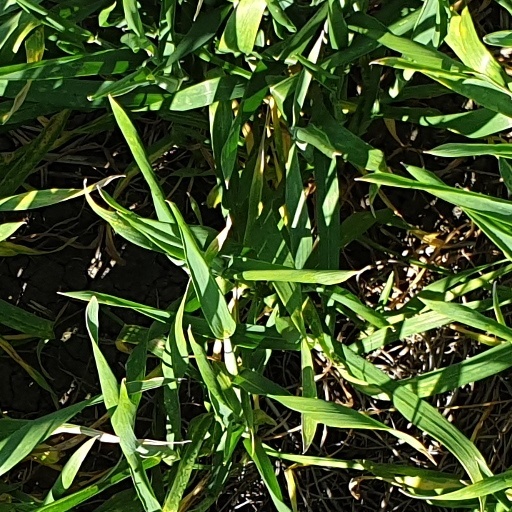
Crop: wheat